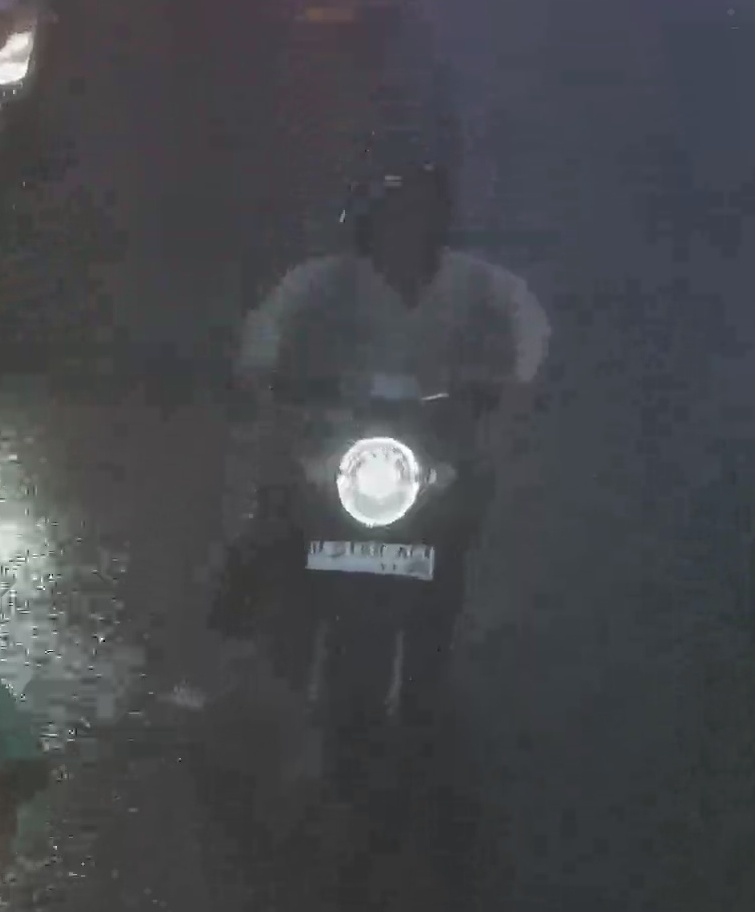
person-with-helmet: 1
person-without-helmet: 0